Tom Crean (explorer)

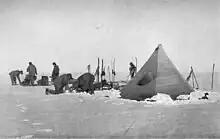
Scott's polar party at 87°S, 31 December 1911, before Crean's return with the last supporting party

"Discovery" sailed to the Antarctic on 21 December 1901, and seven weeks later, on 8 February 1902, arrived in McMurdo Sound, where she anchored at a spot which was later designated "Hut Point". Here, the men established the base from which they would launch scientific and exploratory sledging journeys. Crean proved to be one of the most efficient man-haulers in the party; over the expedition as a whole, only seven of the 48-member party logged more time in harness than Crean's 149 days. Crean had a good sense of humour and was well liked by his companions. Scott's second-in-command, Albert Armitage, wrote in his book "Two Years in the Antarctic" that "Crean was an Irishman with a fund of wit and an even temper which nothing disturbed."